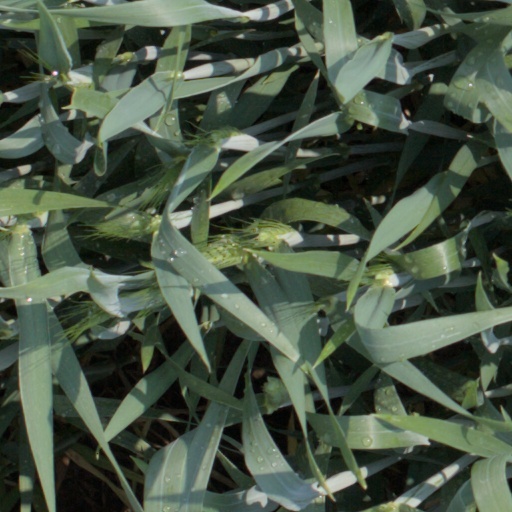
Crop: wheat